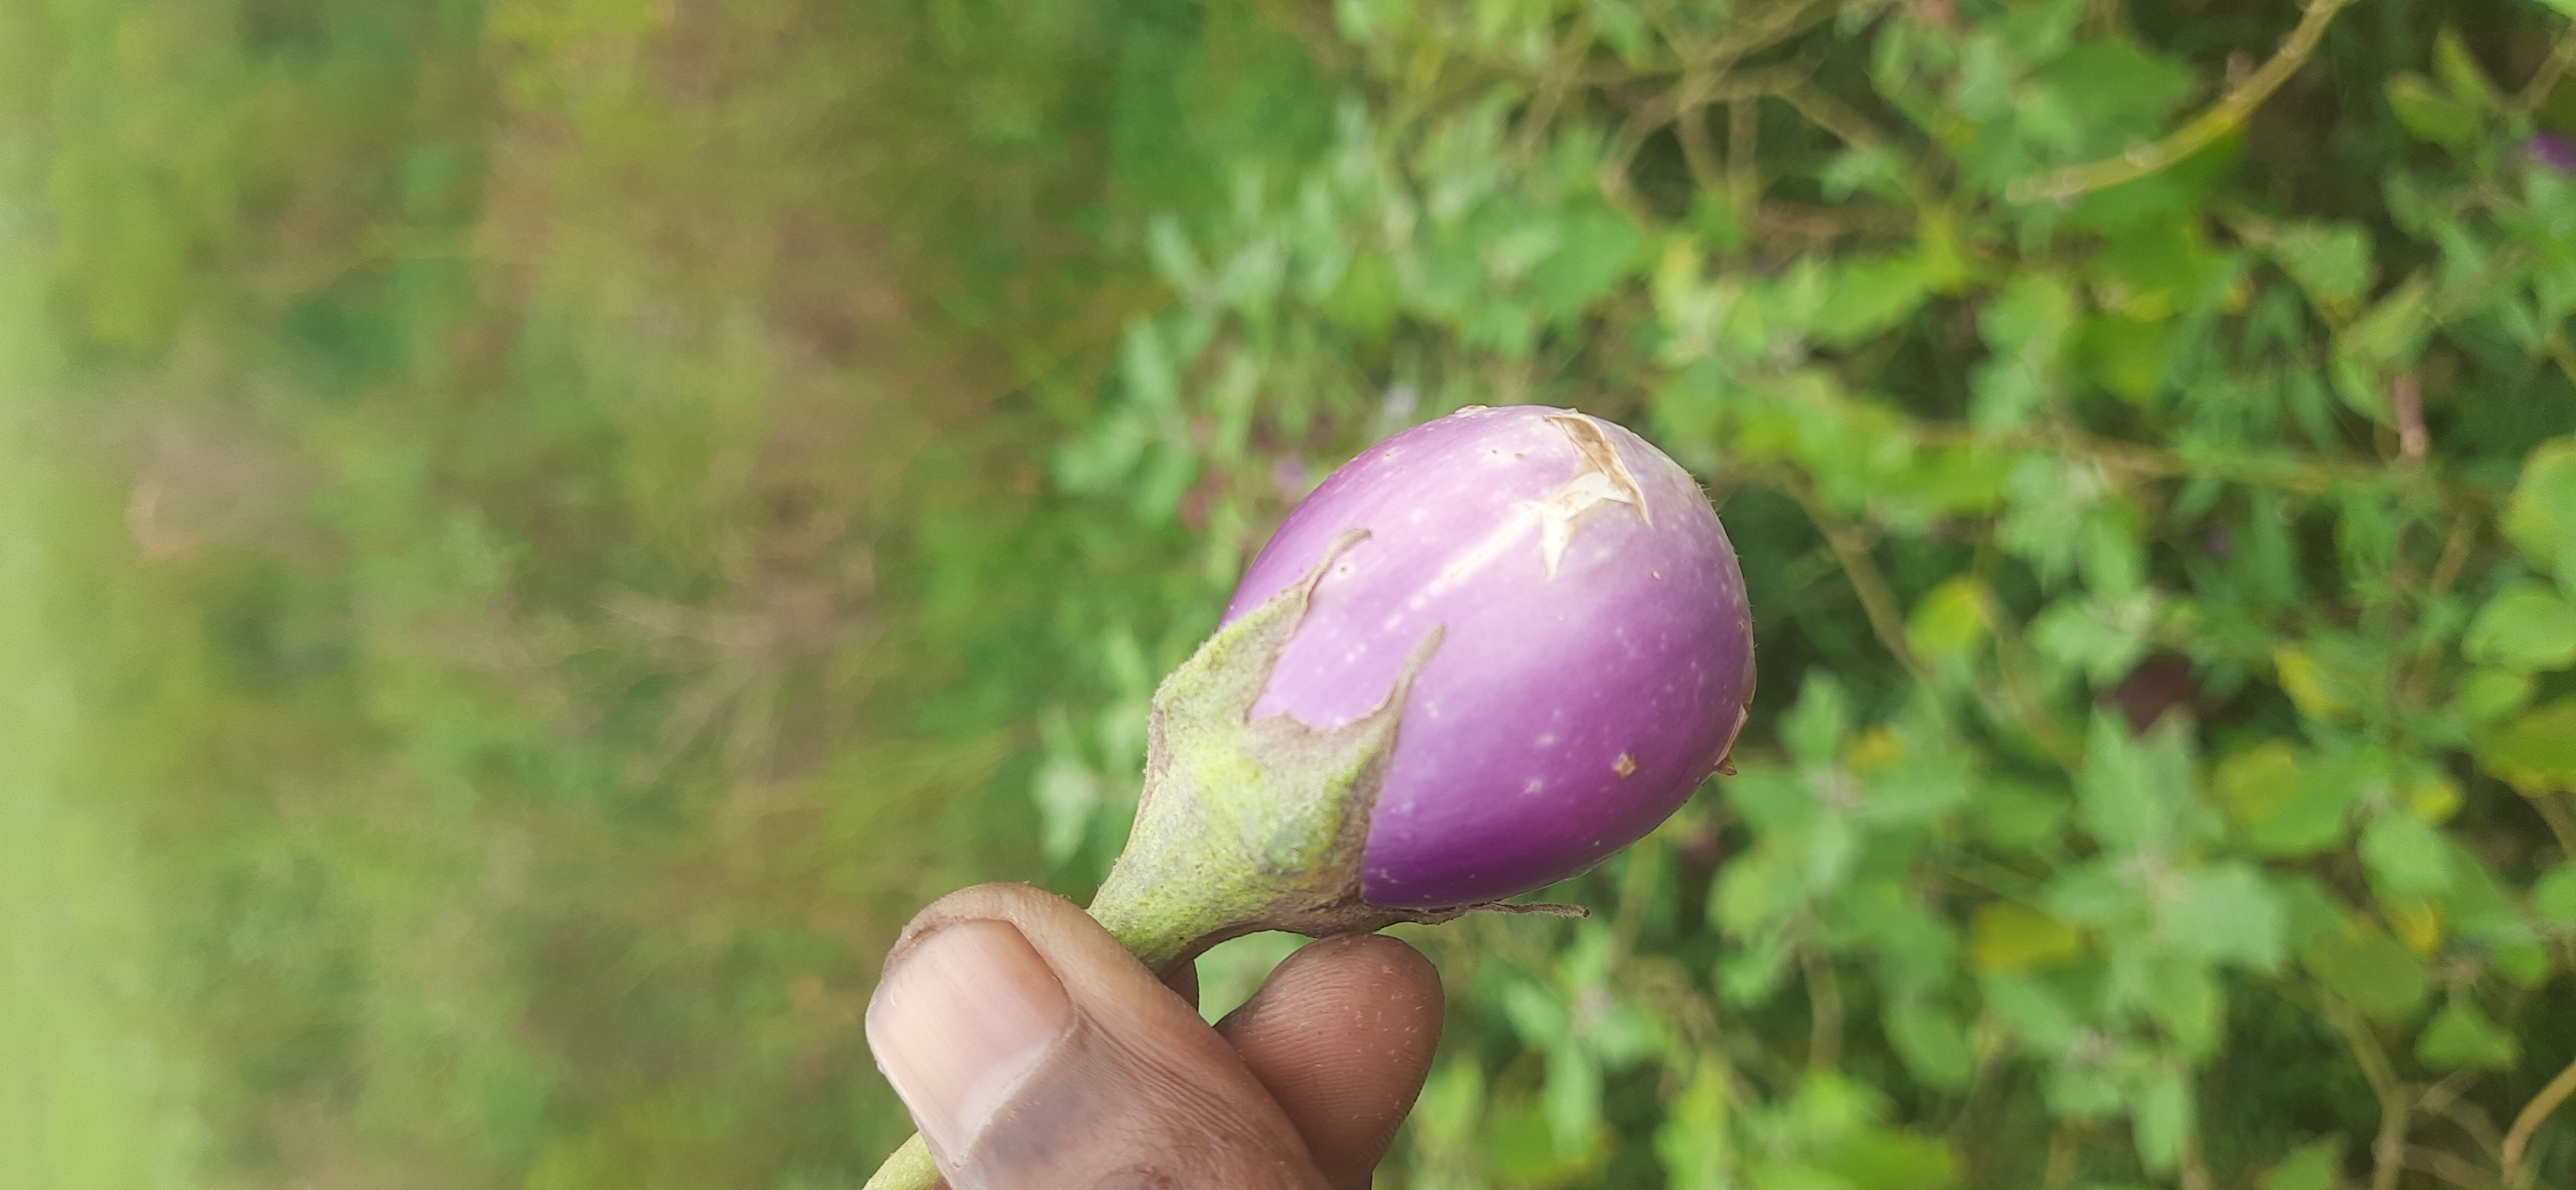
Label: Healty Brinjal